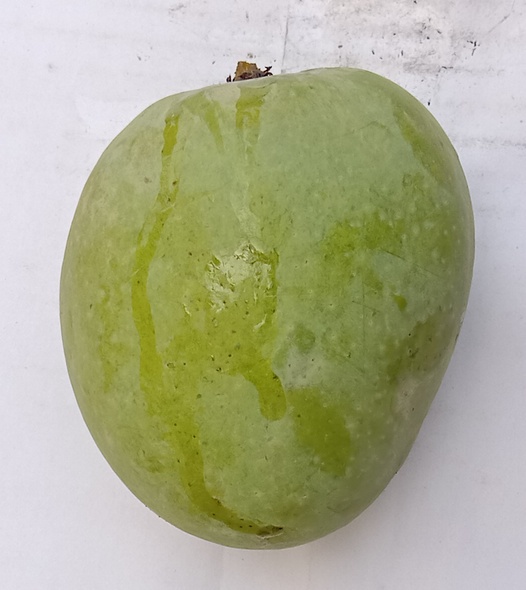
Mango variety: Anwar Ratool